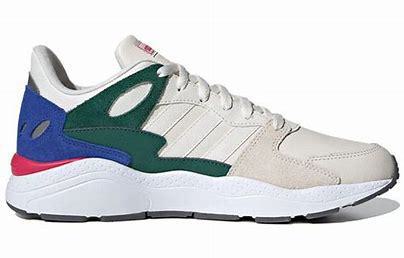
Brand: adidas
Model: neo Adidas NEO Crazychaos